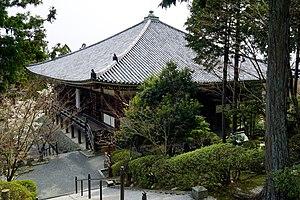
Le pèlerinage Kansai Kannon est un pèlerinage de trente-trois temples bouddhistes dans la région du Kansai au Japon, semblable au pèlerinage de Shikoku. Outre les trente-trois temples officiels, il existe trois temples supplémentaires appelés bangai. L'image principale dans chaque temple est Kannon, connue des Occidentaux comme la déesse de la miséricorde. Il y a cependant une certaine variation entre les images et les pouvoirs qu'elle possède.